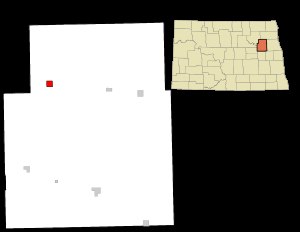
Lakota (North Dakota)
Lakotas placering i Nelson County i North Dakota.
Lakota er en amerikansk by og administrativt centrum for det amerikanske county Nelson County i staten North Dakota. I 2000 havde byen et indbyggertal på 781.